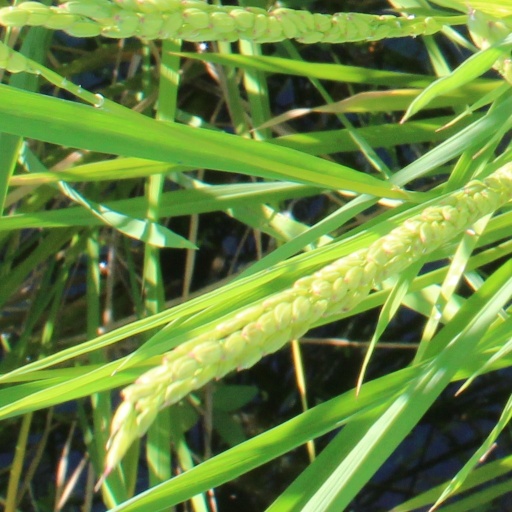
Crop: rice